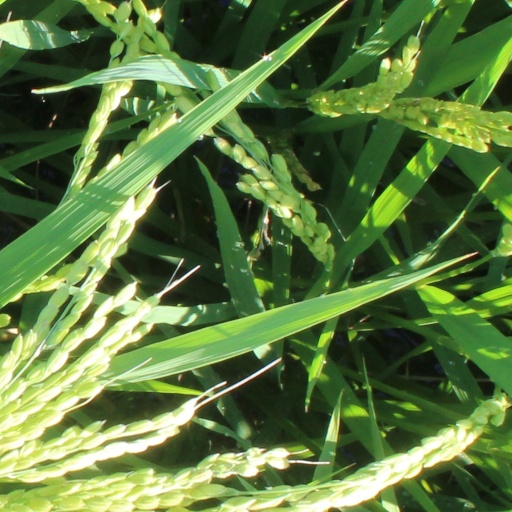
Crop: rice